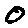
Label: 0